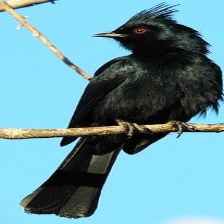
Species: PHAINOPEPLA
Scientific name: PHAINOPEPLA NITENS